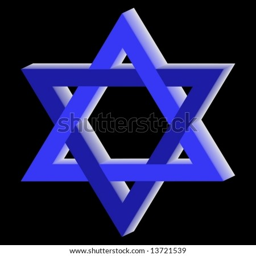
vector of person on black background